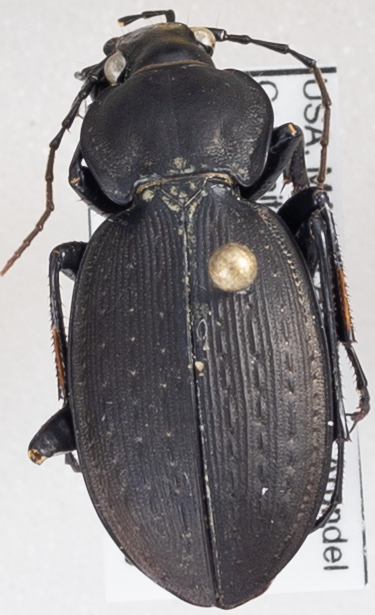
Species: Carabus vinctus
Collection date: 2022-05-26
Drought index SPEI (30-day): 0.8
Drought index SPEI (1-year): -0.184
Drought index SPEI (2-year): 1.45